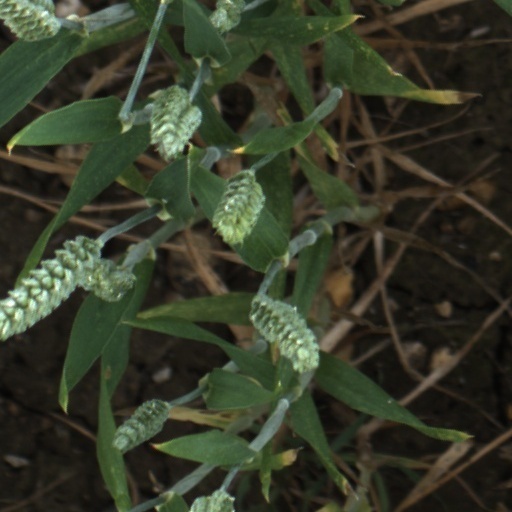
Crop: wheat